Barbara A. Robinson

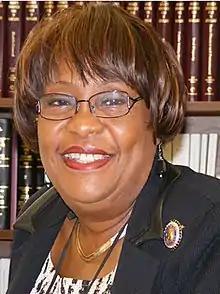

Barbara A. Robinson (born June 8, 1938) is an American politician who represents the 40th legislative district in the Maryland Senate. Robinson is a former chair of the Legislative Black Caucus of Maryland.